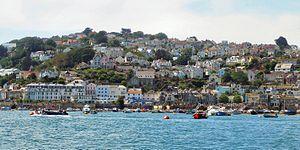
Salcombe est une petite ville côtière du Devon dans le Sud-Ouest de l'Angleterre. Port de pêche depuis le Moyen Âge, la localité a développé au XIXᵉ siècle une activité marchande non négligeable, puis est progressivement devenue une station balnéaire et un port de plaisance. Elle est depuis la fin du XXᵉ siècle un des lieux de villégiature les plus hautement cotés du Royaume-Uni.